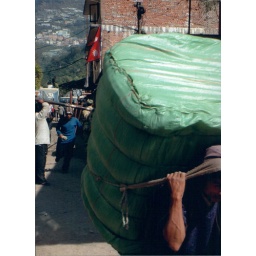
The road up the hill had been washed away so everyone was carrying goods by hand